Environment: real
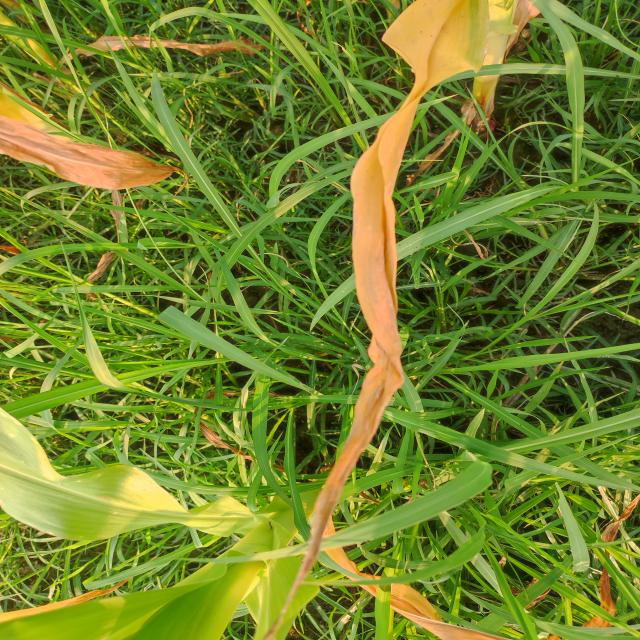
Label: nitrogen_deficiency